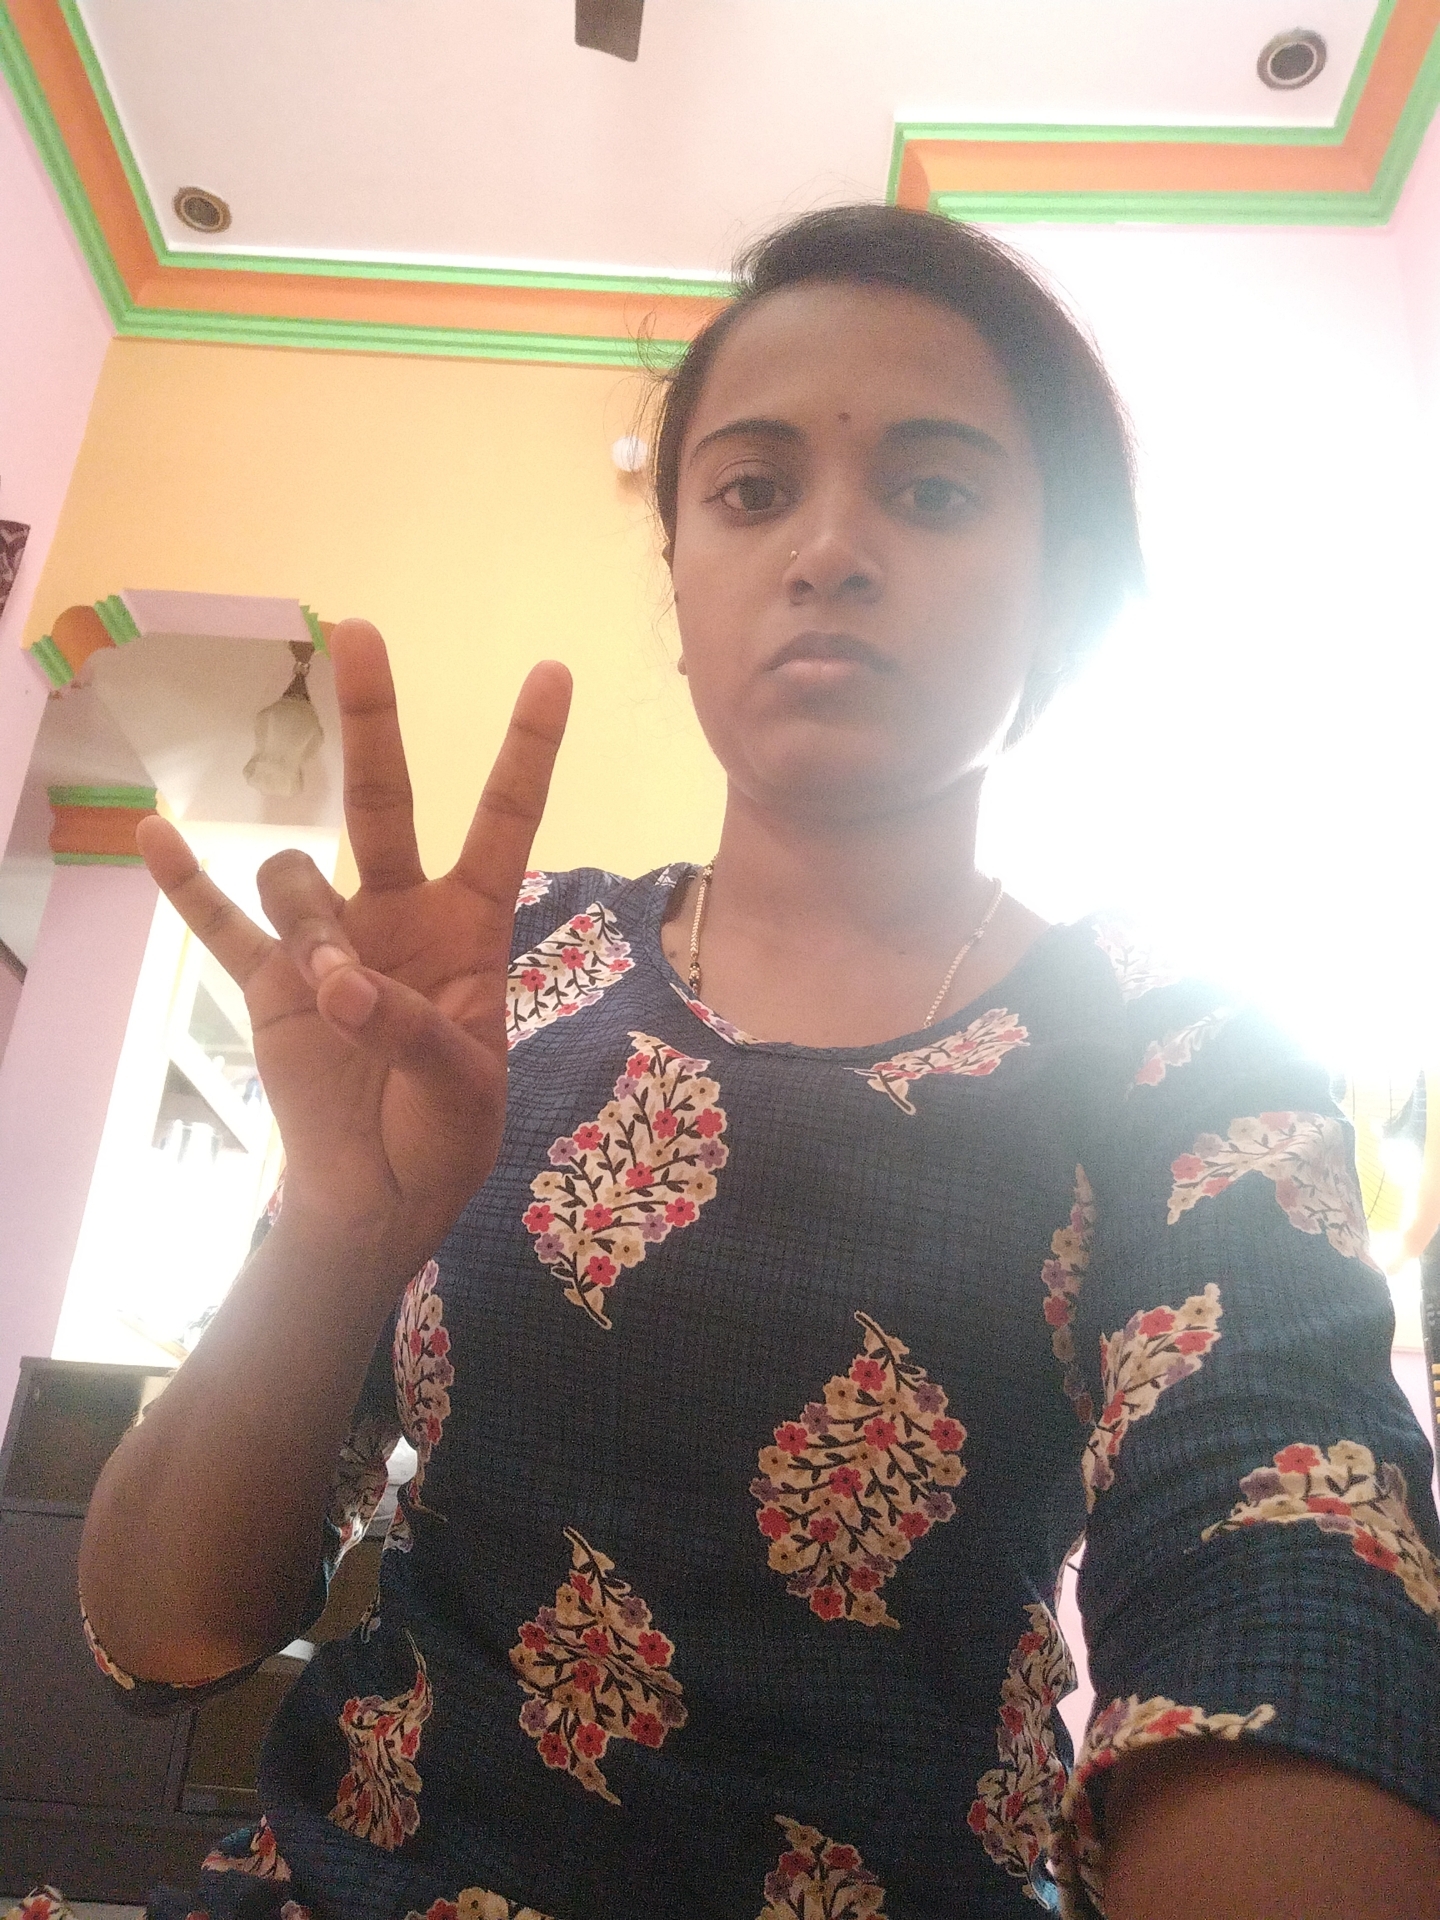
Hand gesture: three3